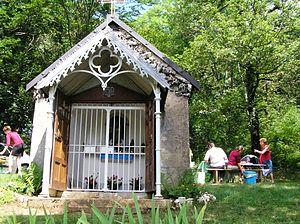
Crosey-le-Grand est une commune française située dans le département du Doubs, en région Bourgogne-Franche-Comté.
La liste des chapelles du Doubs présente les chapelles situées sur le territoire des communes du département français du Doubs. Il est fait état des diverses protections dont elles peuvent bénéficier et, notamment, les inscriptions et classements au titre des monuments historiques.